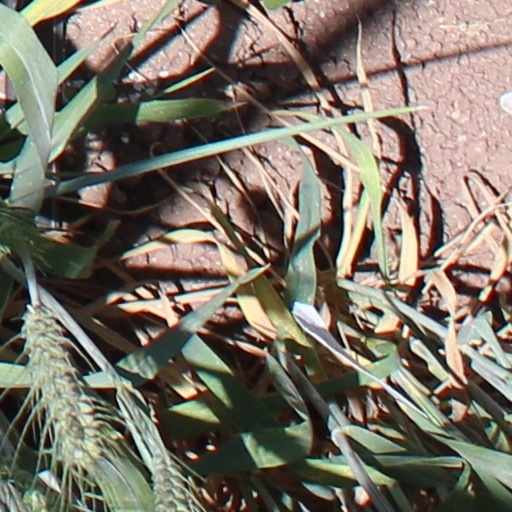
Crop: wheat